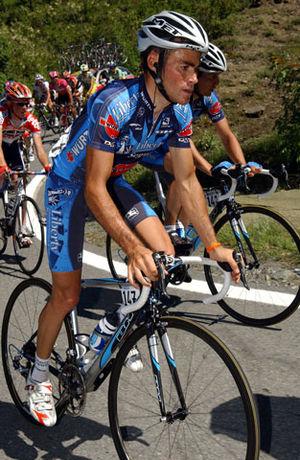
Javier Ramírez Abeja est un coureur cycliste espagnol.